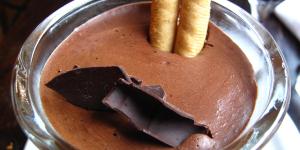
mousse de chocolate negro